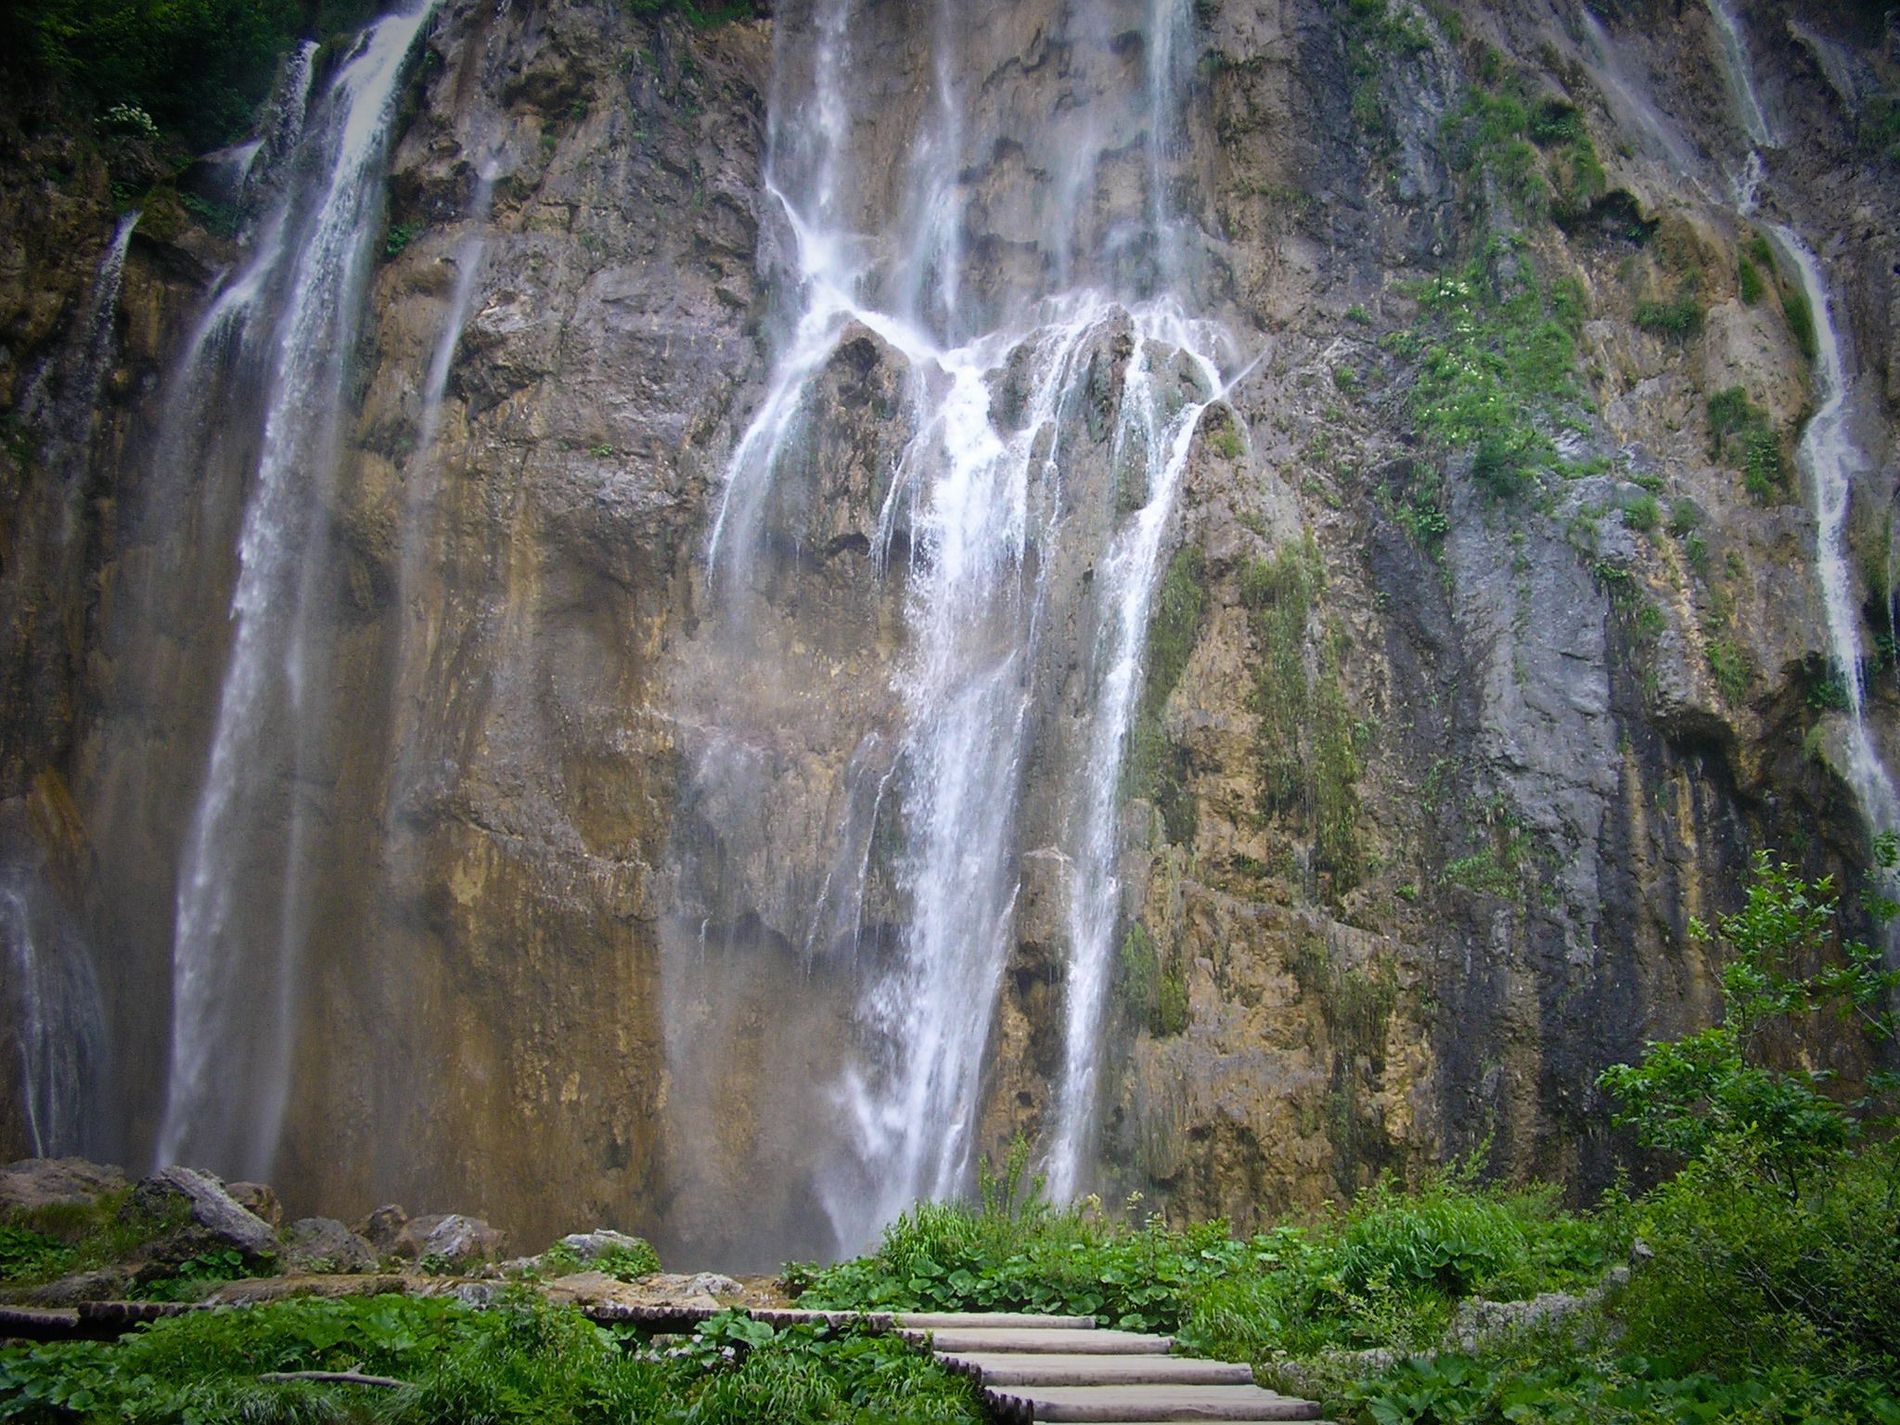
A Waterfall
Tall waterfalls cascade down a steep rocky cliff, surrounded by lush greenery and a wooden path below.
Taken from below at an angle in natural daylight, looking upwards towards the rock face, the image conveys a calm, natural atmosphere. The color palette combines earth-brown, moss-green, and mist-white shades to highlight the calm dominance of falling water.
Labels: Nature, Outdoors, Water, Waterfall, Scenery, Plant, Vegetation, Rock, Wood, Land, Plants, Rocks, Staircase
Camera: OLYMPUS CORPORATION X100,D540Z,C310Z
Aperture: F2.9
Exposure: 1/100 sec
ISO: 50
Focal length: 5.8 mm